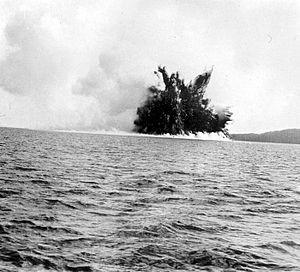
Le Krakatoa, Krakatau ou Gunung Krakatau en indonésien et en javanais, est un volcan de subduction de la ceinture de feu péri-Pacifique, et dont les éruptions sont à forte dominante explosive. Constituant une île volcanique, il forme un archipel de quatre îles principales dans le détroit de la Sonde en Indonésie, entre Sumatra et Java. Sa géographie a été bouleversée au moins à deux reprises, au cours des deux grandes éruptions des années 416 ou 535 et 1883. Malgré ces événements, l'archipel accueille une vie animale et végétale riche, notamment grâce au climat tropical dont il bénéficie. L'archipel fait partie du parc national d'Ujung Kulon, classé au patrimoine mondial de l’humanité par l'UNESCO.